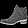
Label: Ankle boot